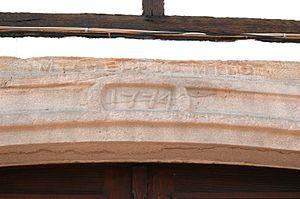
Urrugne est une commune française du Pays basque français, dans le département des Pyrénées-Atlantiques en région Nouvelle-Aquitaine.